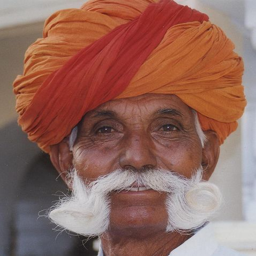
the proud face of ethnicity , with traditional headgear .